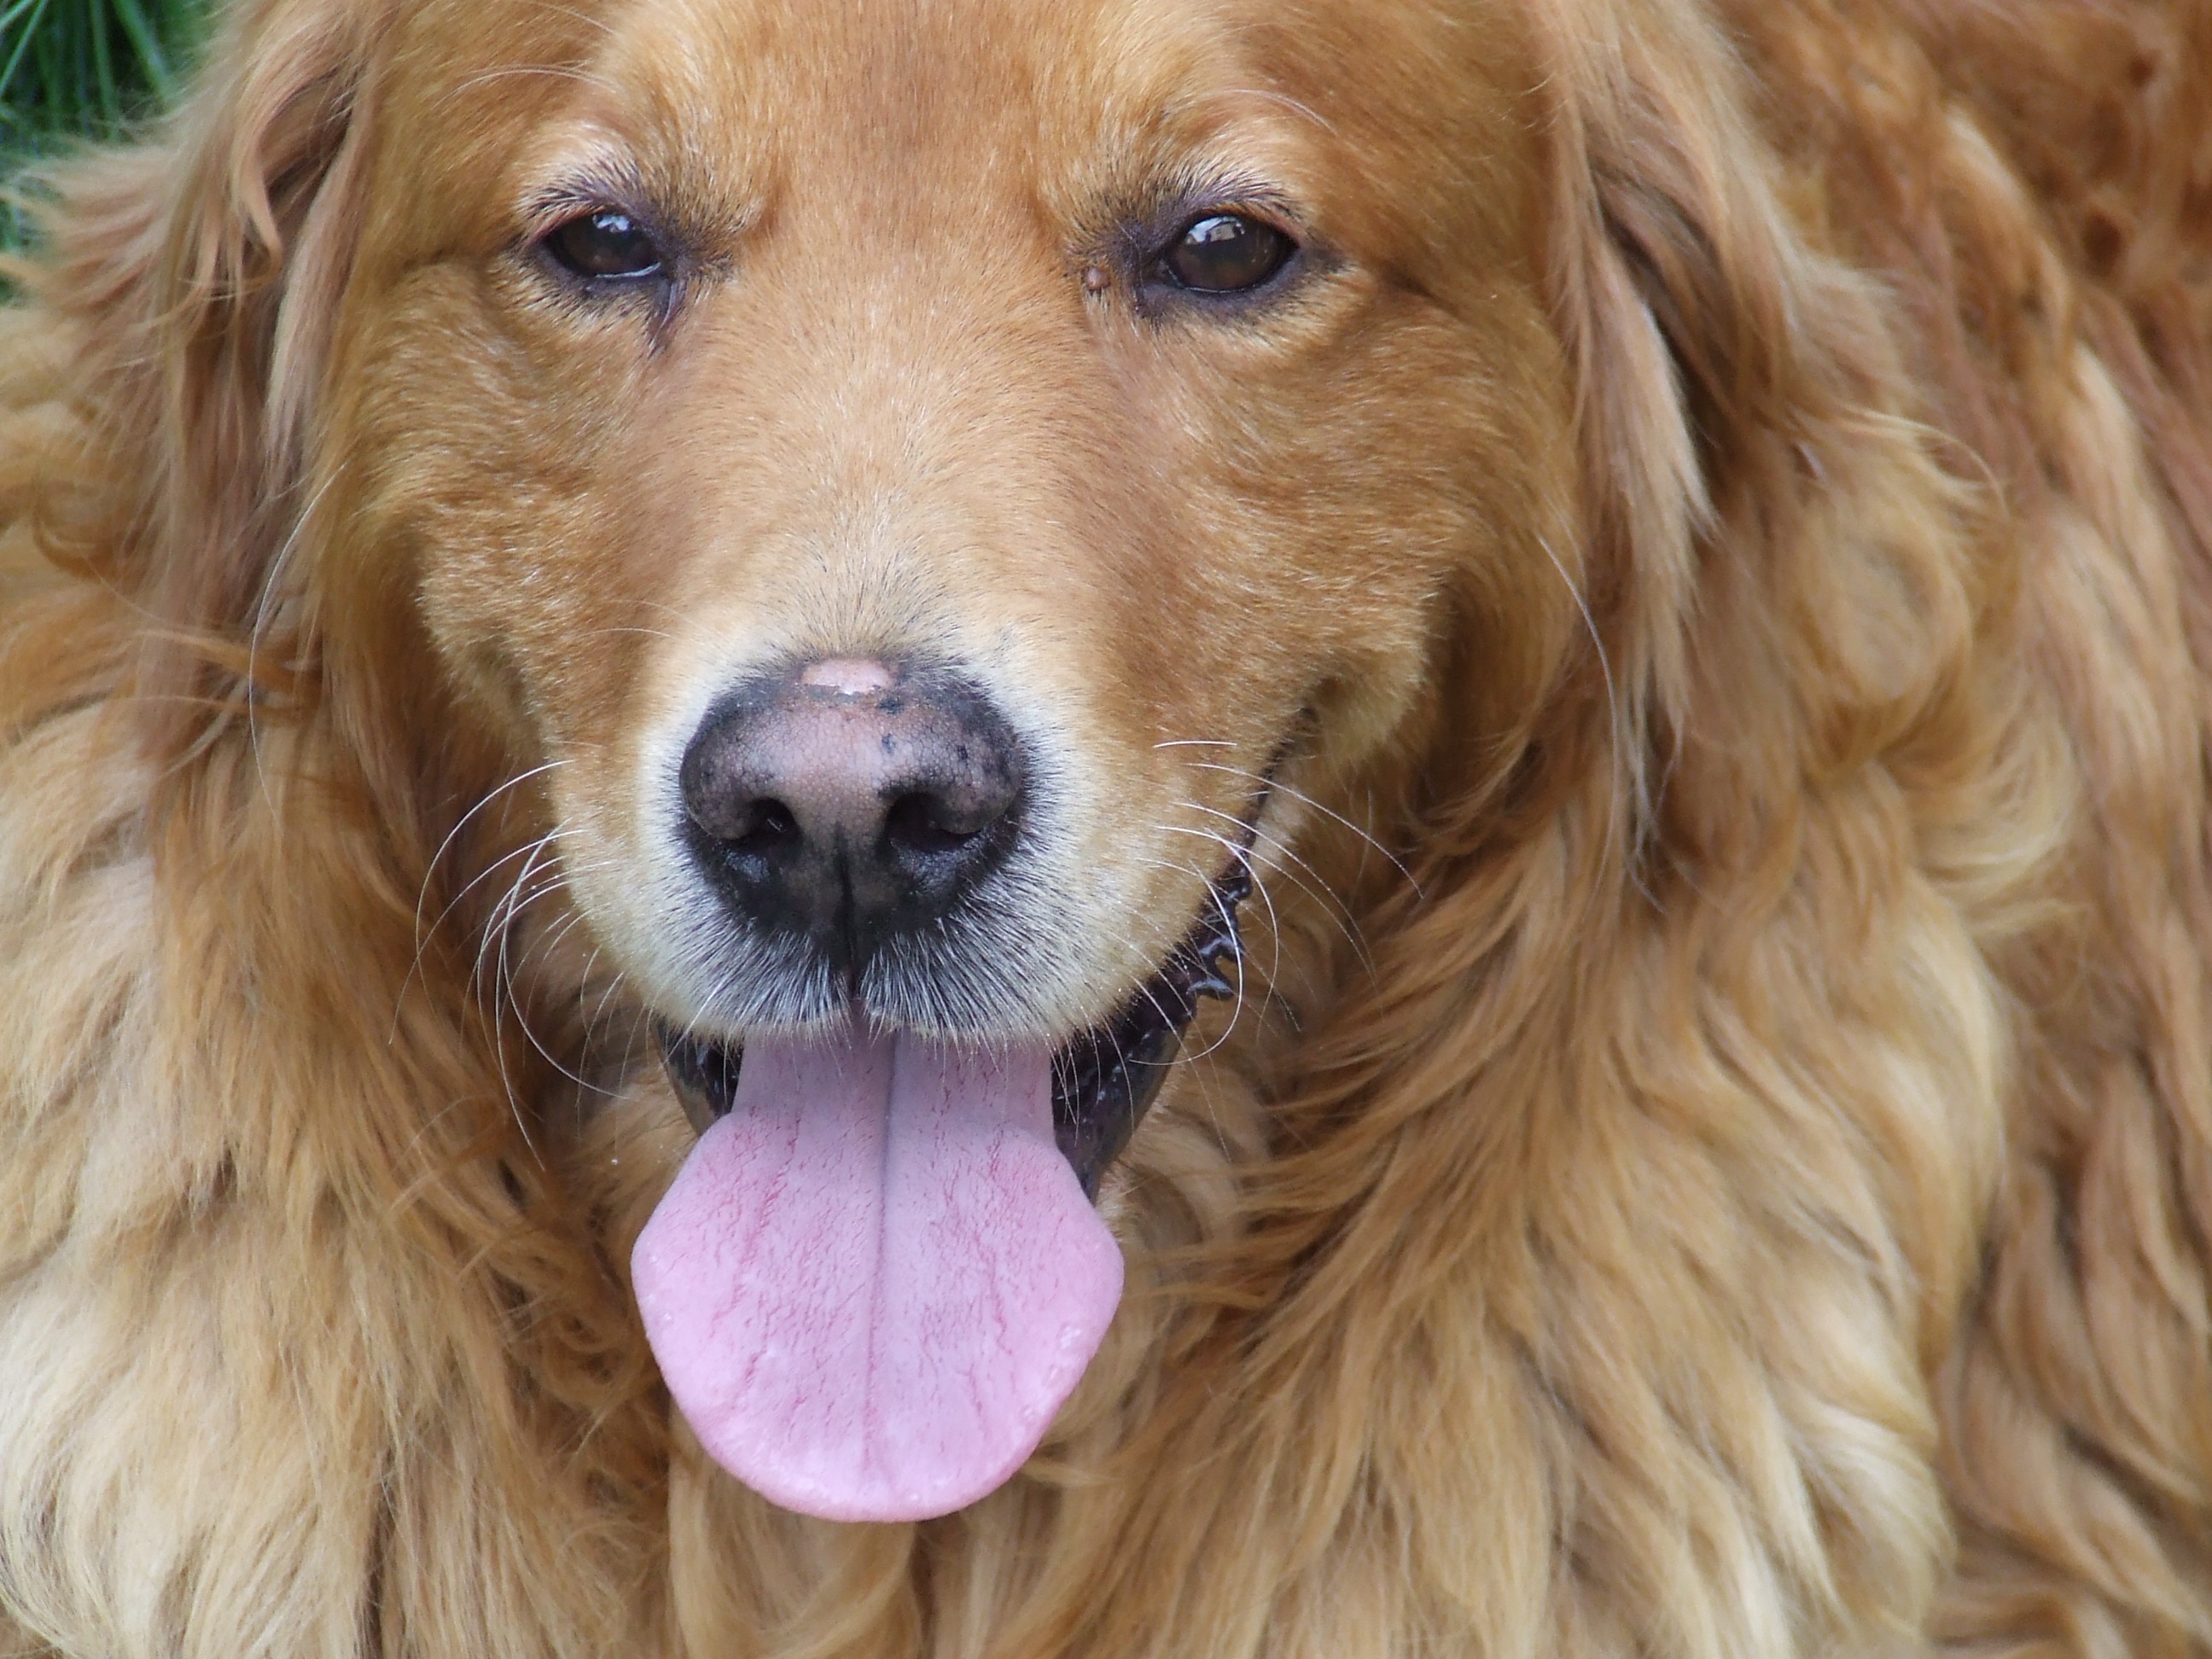
view, dog, mammal, face, golden retriever, hairy, vertebrate, dog breed, retriever, language, goldendoodle, the golden retriever, stick out, dog like mammal, carnivoran, dog crossbreeds, nova scotia duck tolling retriever